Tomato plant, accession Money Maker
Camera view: tilt-top (135 deg); turntable rotation: 120 degrees
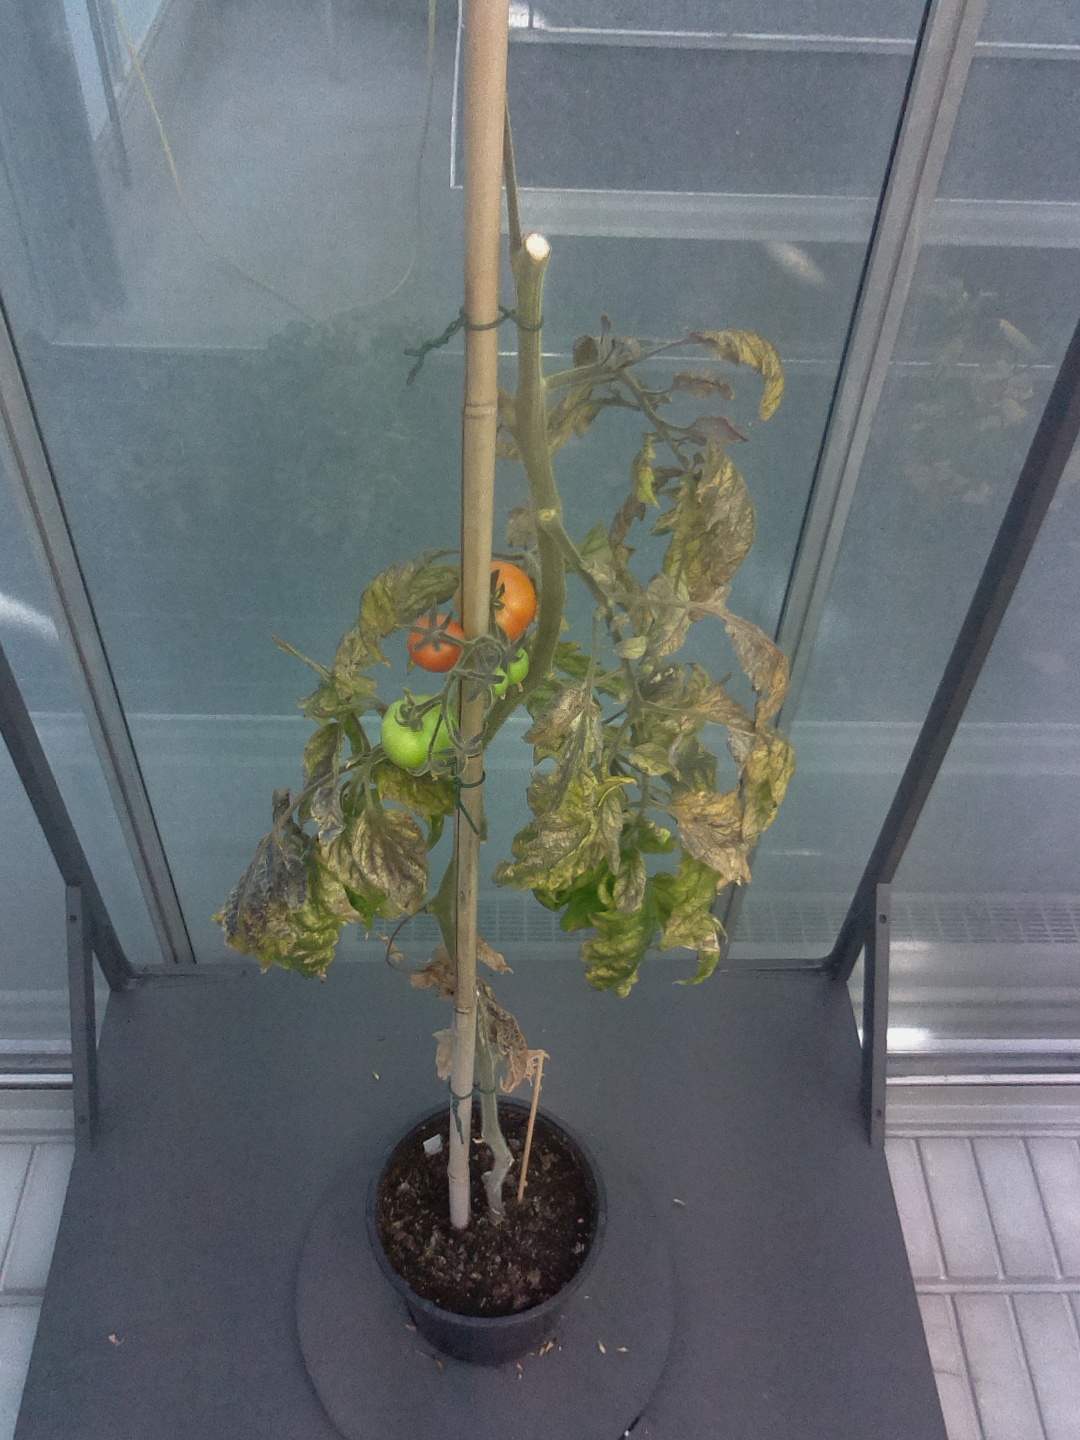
BBCH growth stage 84: 40%-50% of fruits show typical fully ripe color